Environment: real
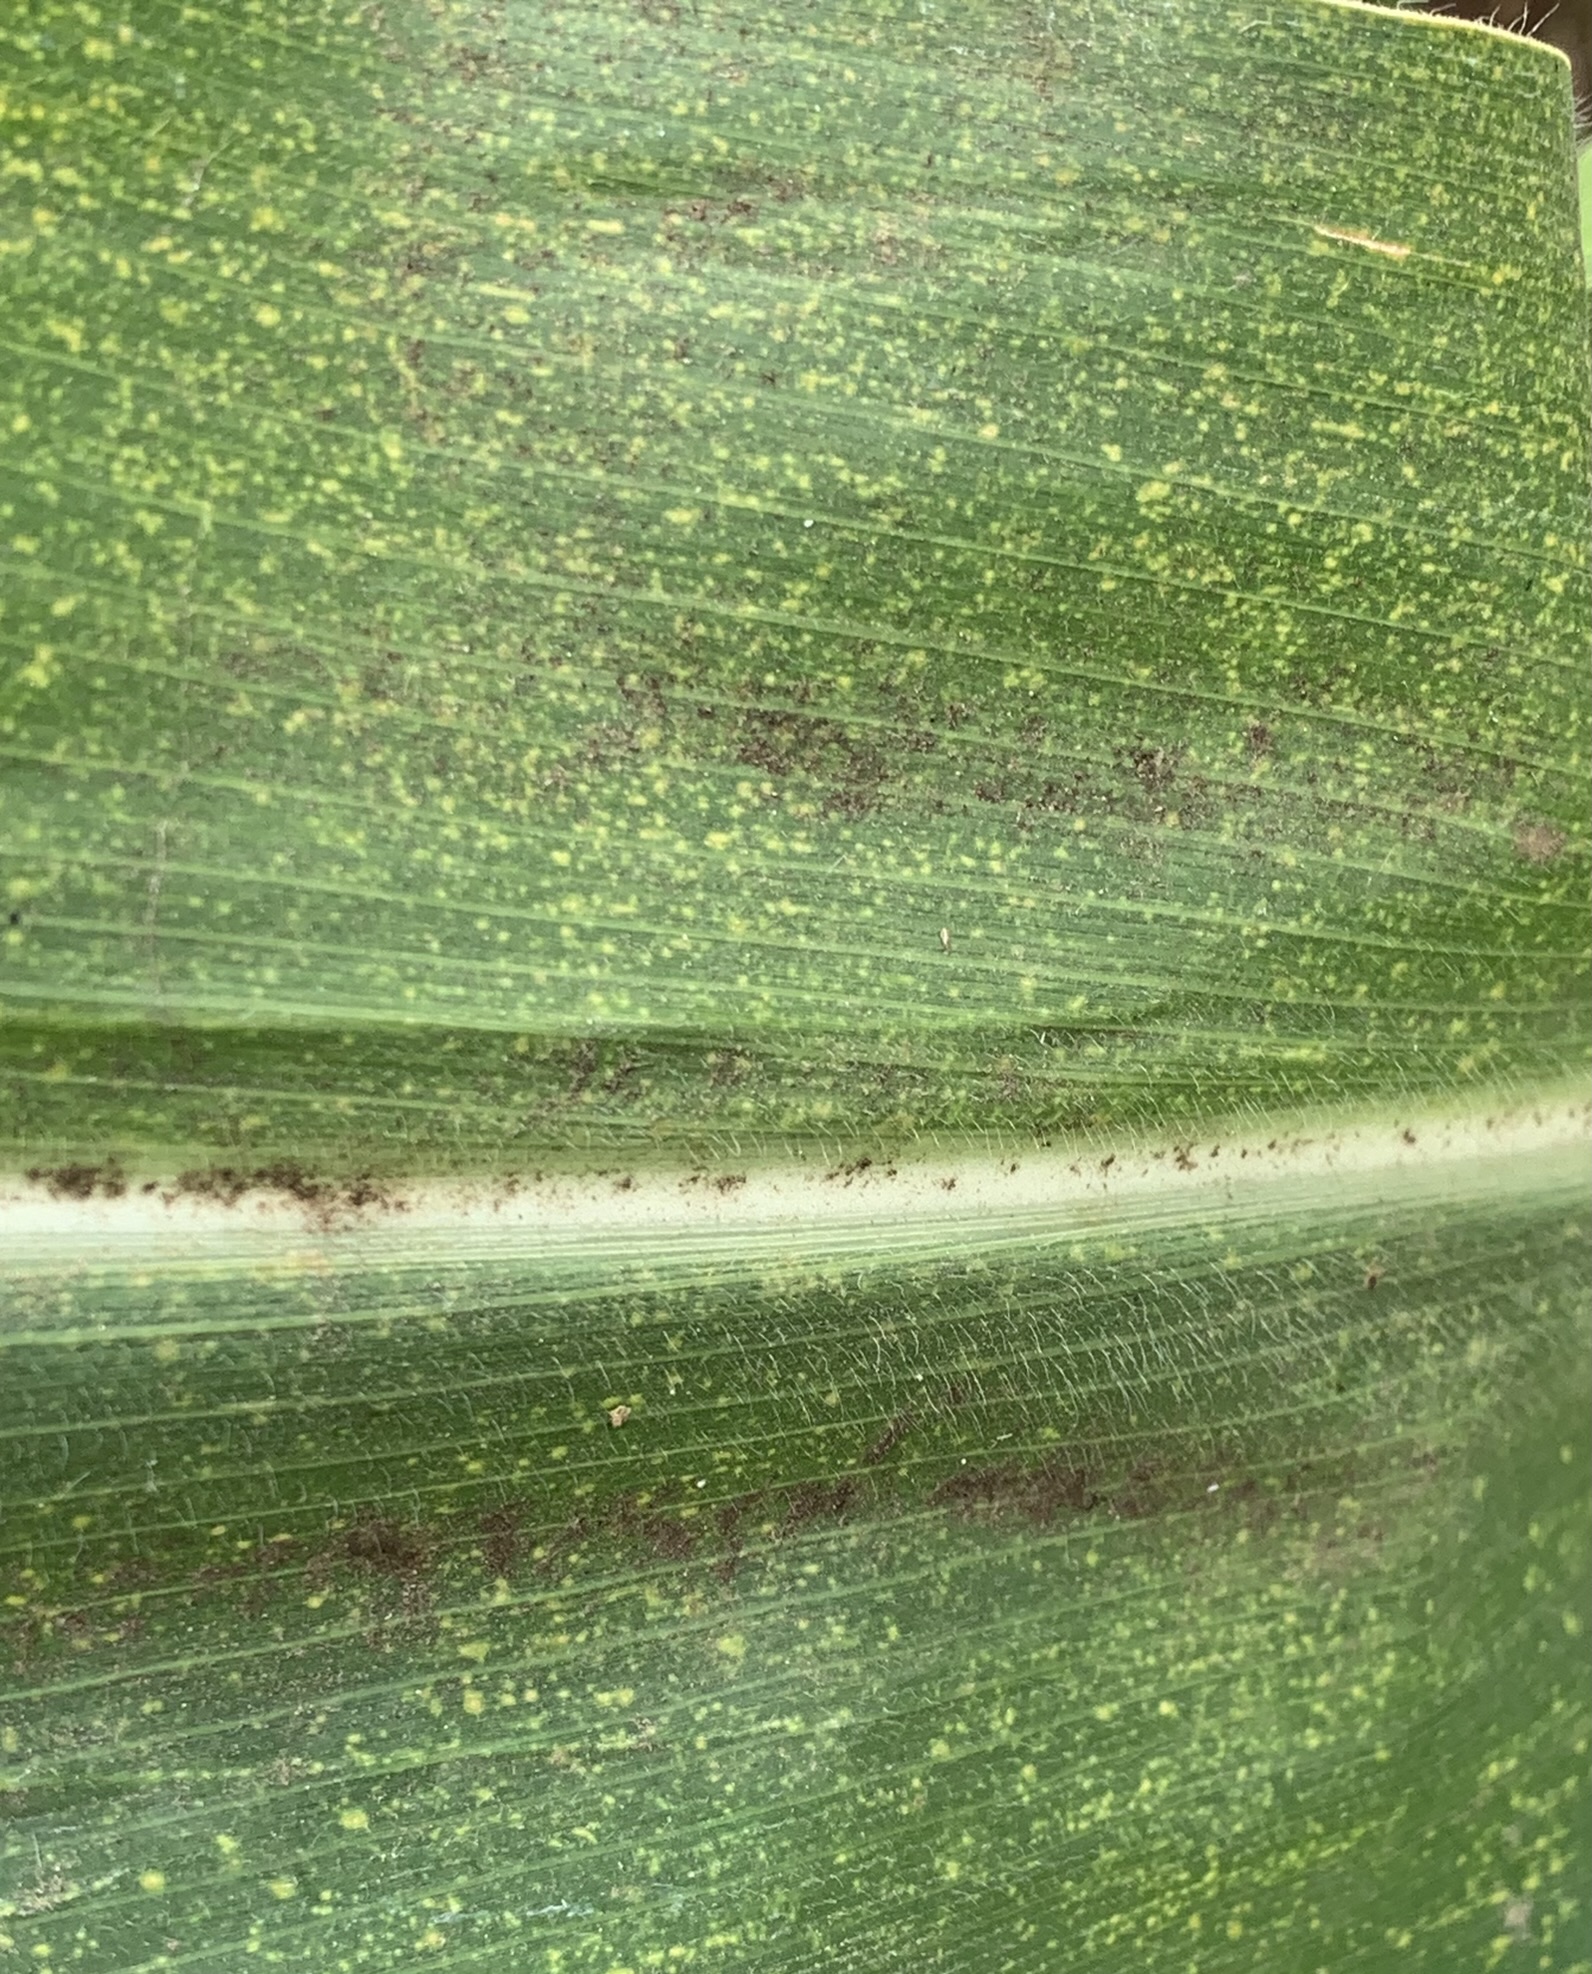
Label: lethal_necrosis